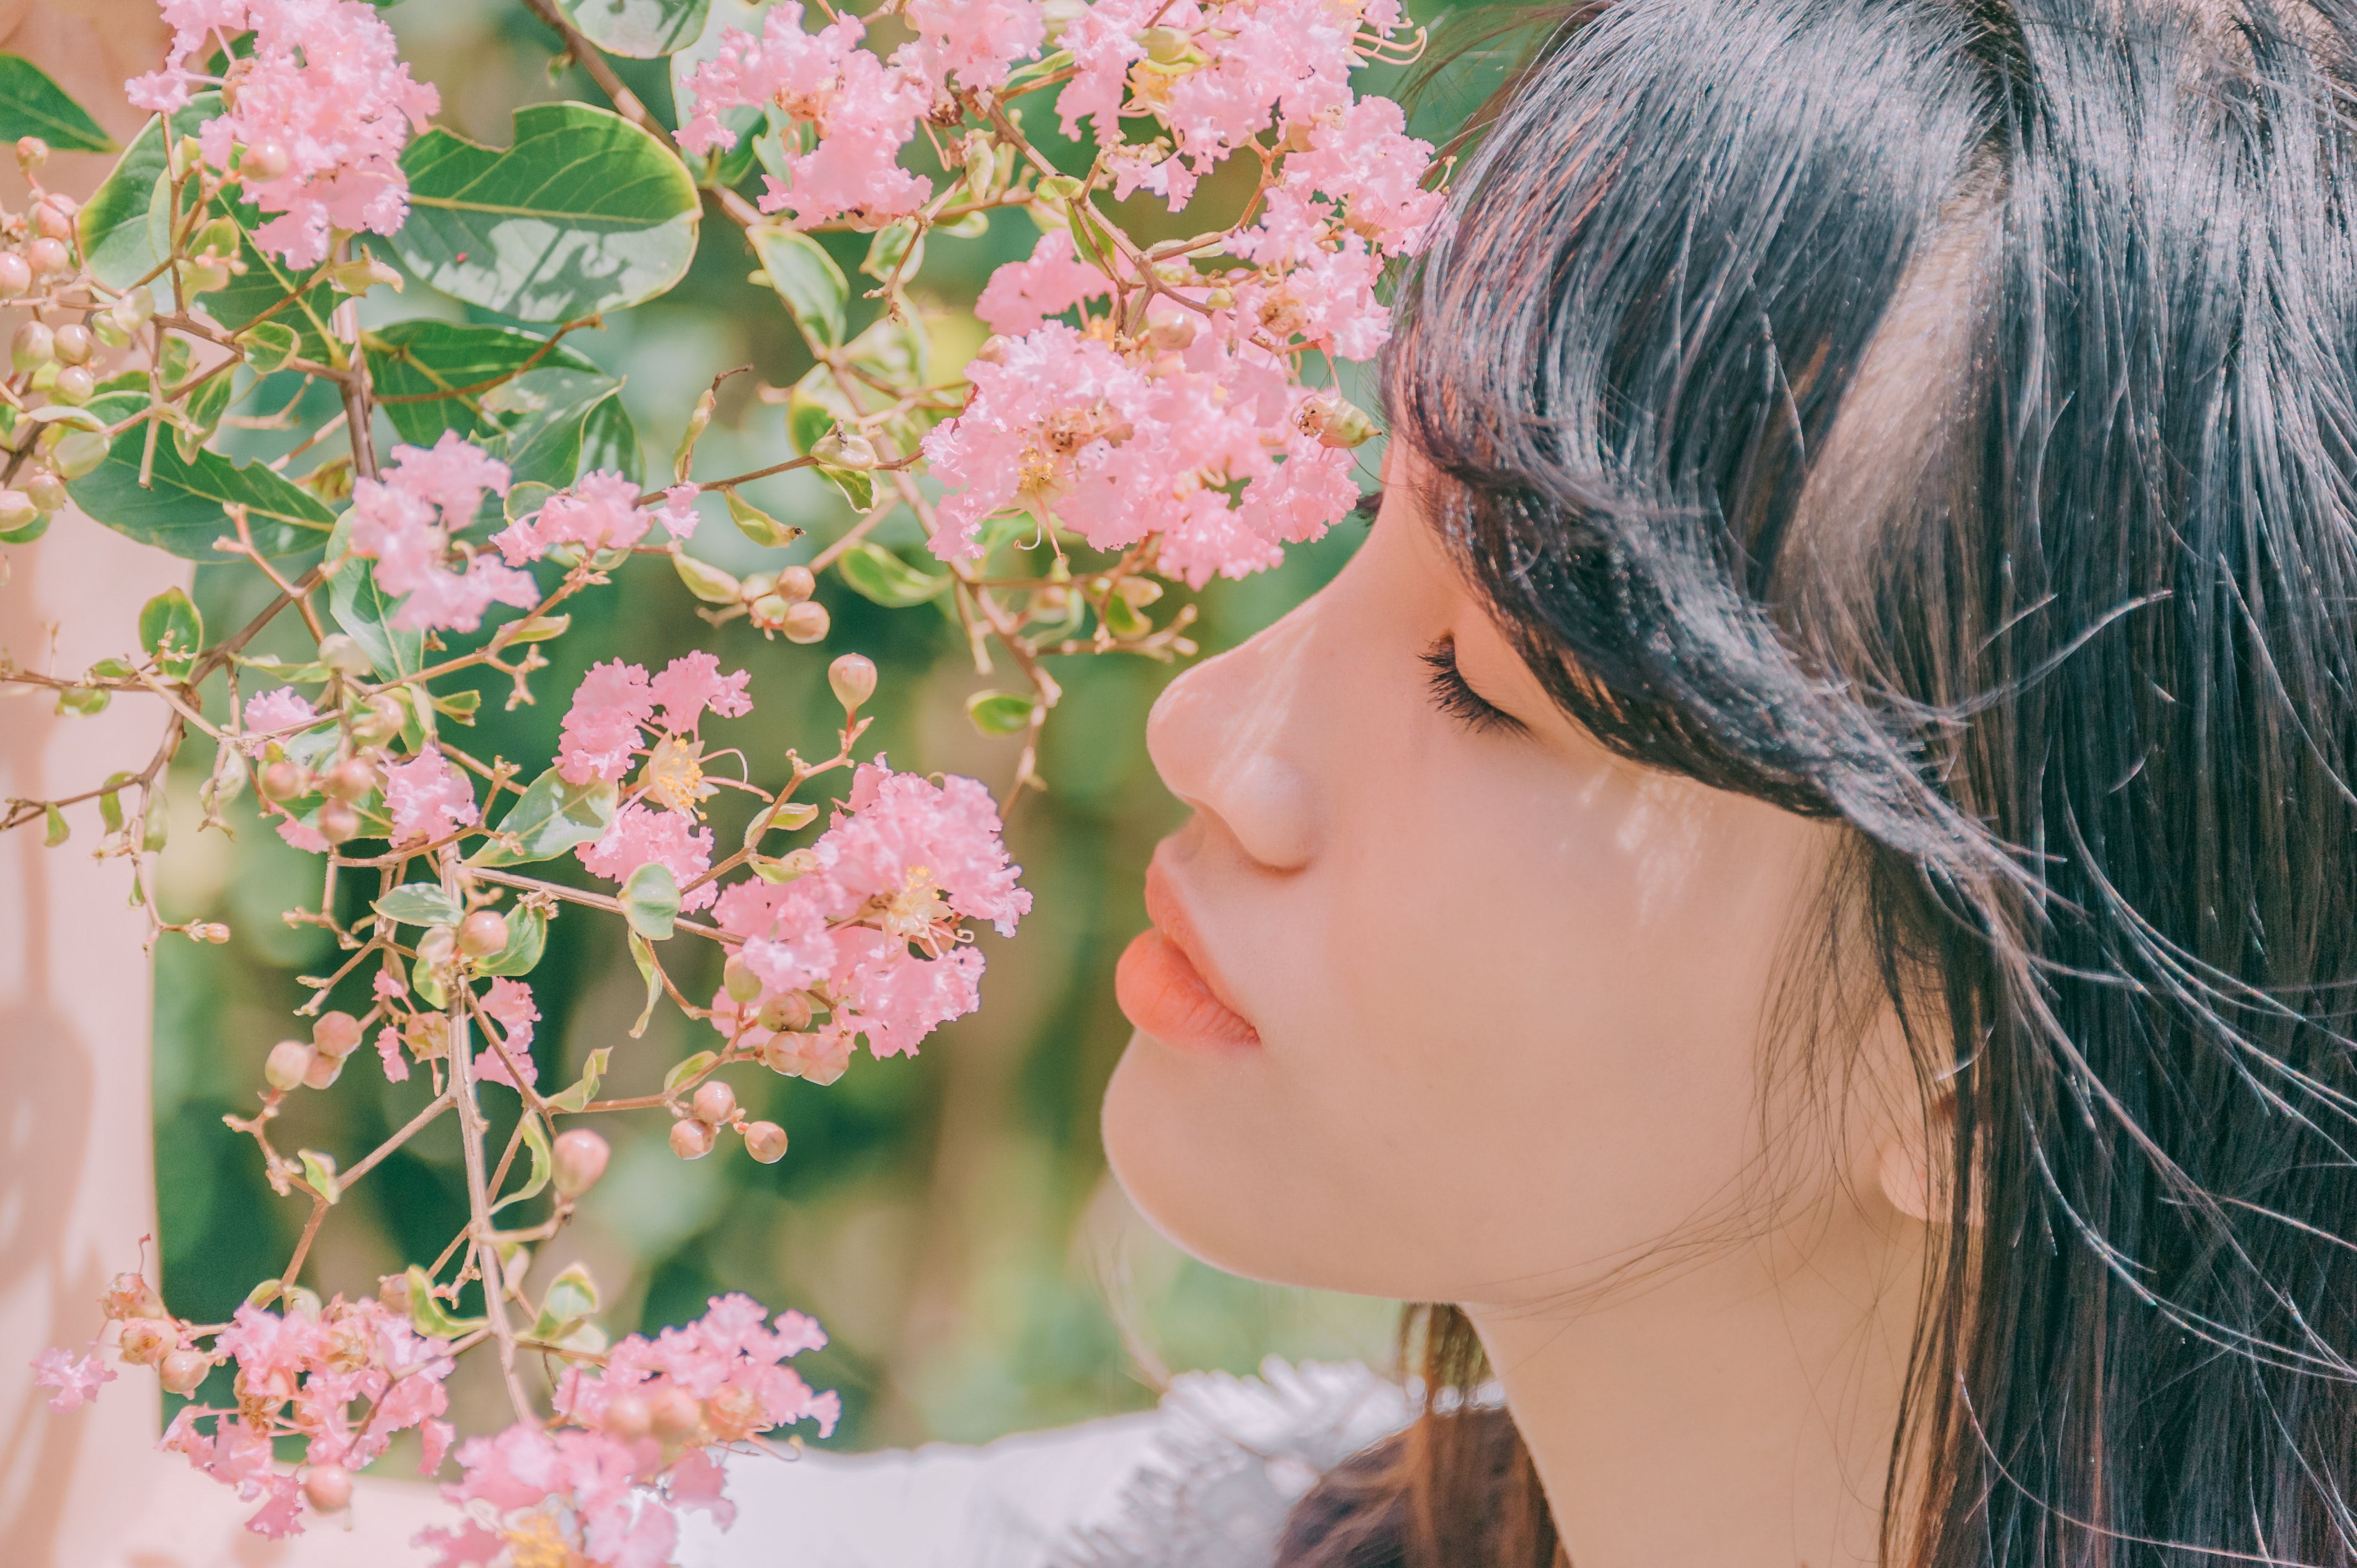
hair, green, flower, pink, spring, beauty, skin, nose, plant, cheek, summer, botany, blossom, smile, photography, wildflower, brown hair, happy, fawn, petal, black hair